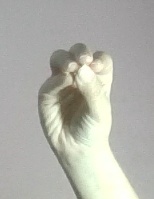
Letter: ha